Charles Gérard

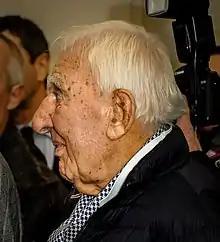

Charles Gérard (born Gérard Adjémian, 1 December 1922 – 19 September 2019) was a French actor and director. He appeared in more than fifty films beginning in 1957. In many films he worked with director Claude Lelouch. He was a close friend of Jean-Paul Belmondo for over 60 years. Gérard was of Armenian origin.